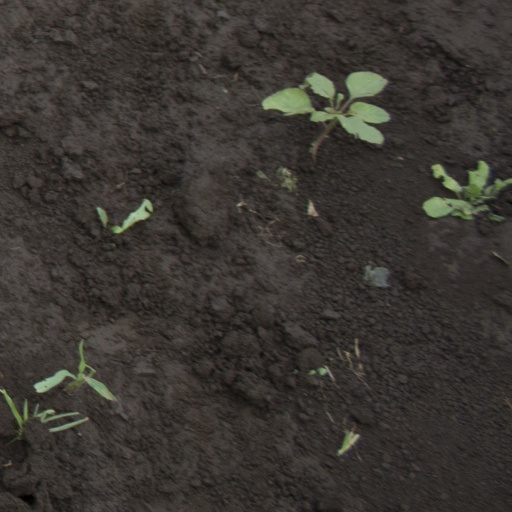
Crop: soybean